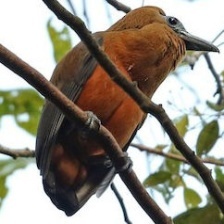
Species: CAPUCHINBIRD
Scientific name: PERISSOCEPHALUS TRICOLOR